Thornton Watlass

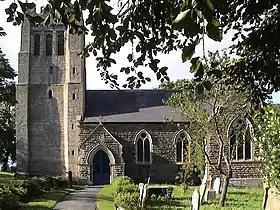
St Mary's Church, Thornton Watlass, with a medieval tower and Victorian nave

A prehistoric feature in the Thornton Watlass area is Gospel Hill tumulus, a Scheduled Ancient Monument, at about 1 km northwest of the village. The site of the priory is now a scheduled ancient monument.